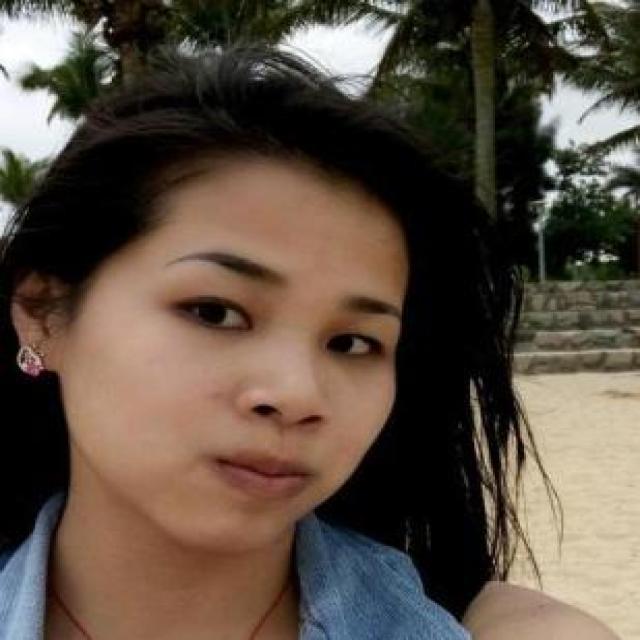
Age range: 21-44